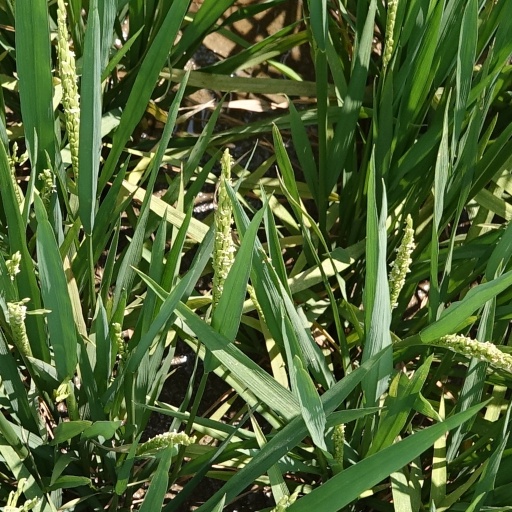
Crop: rice